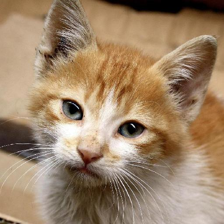
Label: animals